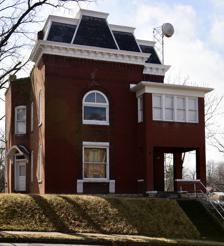
Building: Henry and Elizabeth Bockrath House
Country: United States of America
Year built: 1899
Historic house in Missouri, United States United States historic place Henry and Elizabeth Bockrath House U.S. National Register of Historic Places Show map of Missouri Show map of the United States Location 309 W. Dunklin St., Jefferson City, Missouri Coordinates 38°34′30″N 92°10′50″W / 38.57500°N 92.18056°W / 38.57500; -92.18056 Area Less than 1 acre (0.40 ha) Built c. 1899 ( 1899 ) Architectural style Second Empire MPS Southside Munichburg, Missouri MPS NRHP reference No. 13000190 Added to NRHP April 23, 2013 Henry and Elizabeth Bockrath House is a historic home located in Jefferson City , Cole County, Missouri . It was built about 1899, and is a two-story, Second Empire style red brick dwelling. It sits on a limestone foundation and has a slate -covered faux mansard roof .  It features a decorative wood bracketed cornice . It was listed on the National Register of Historic Places in 2013. References